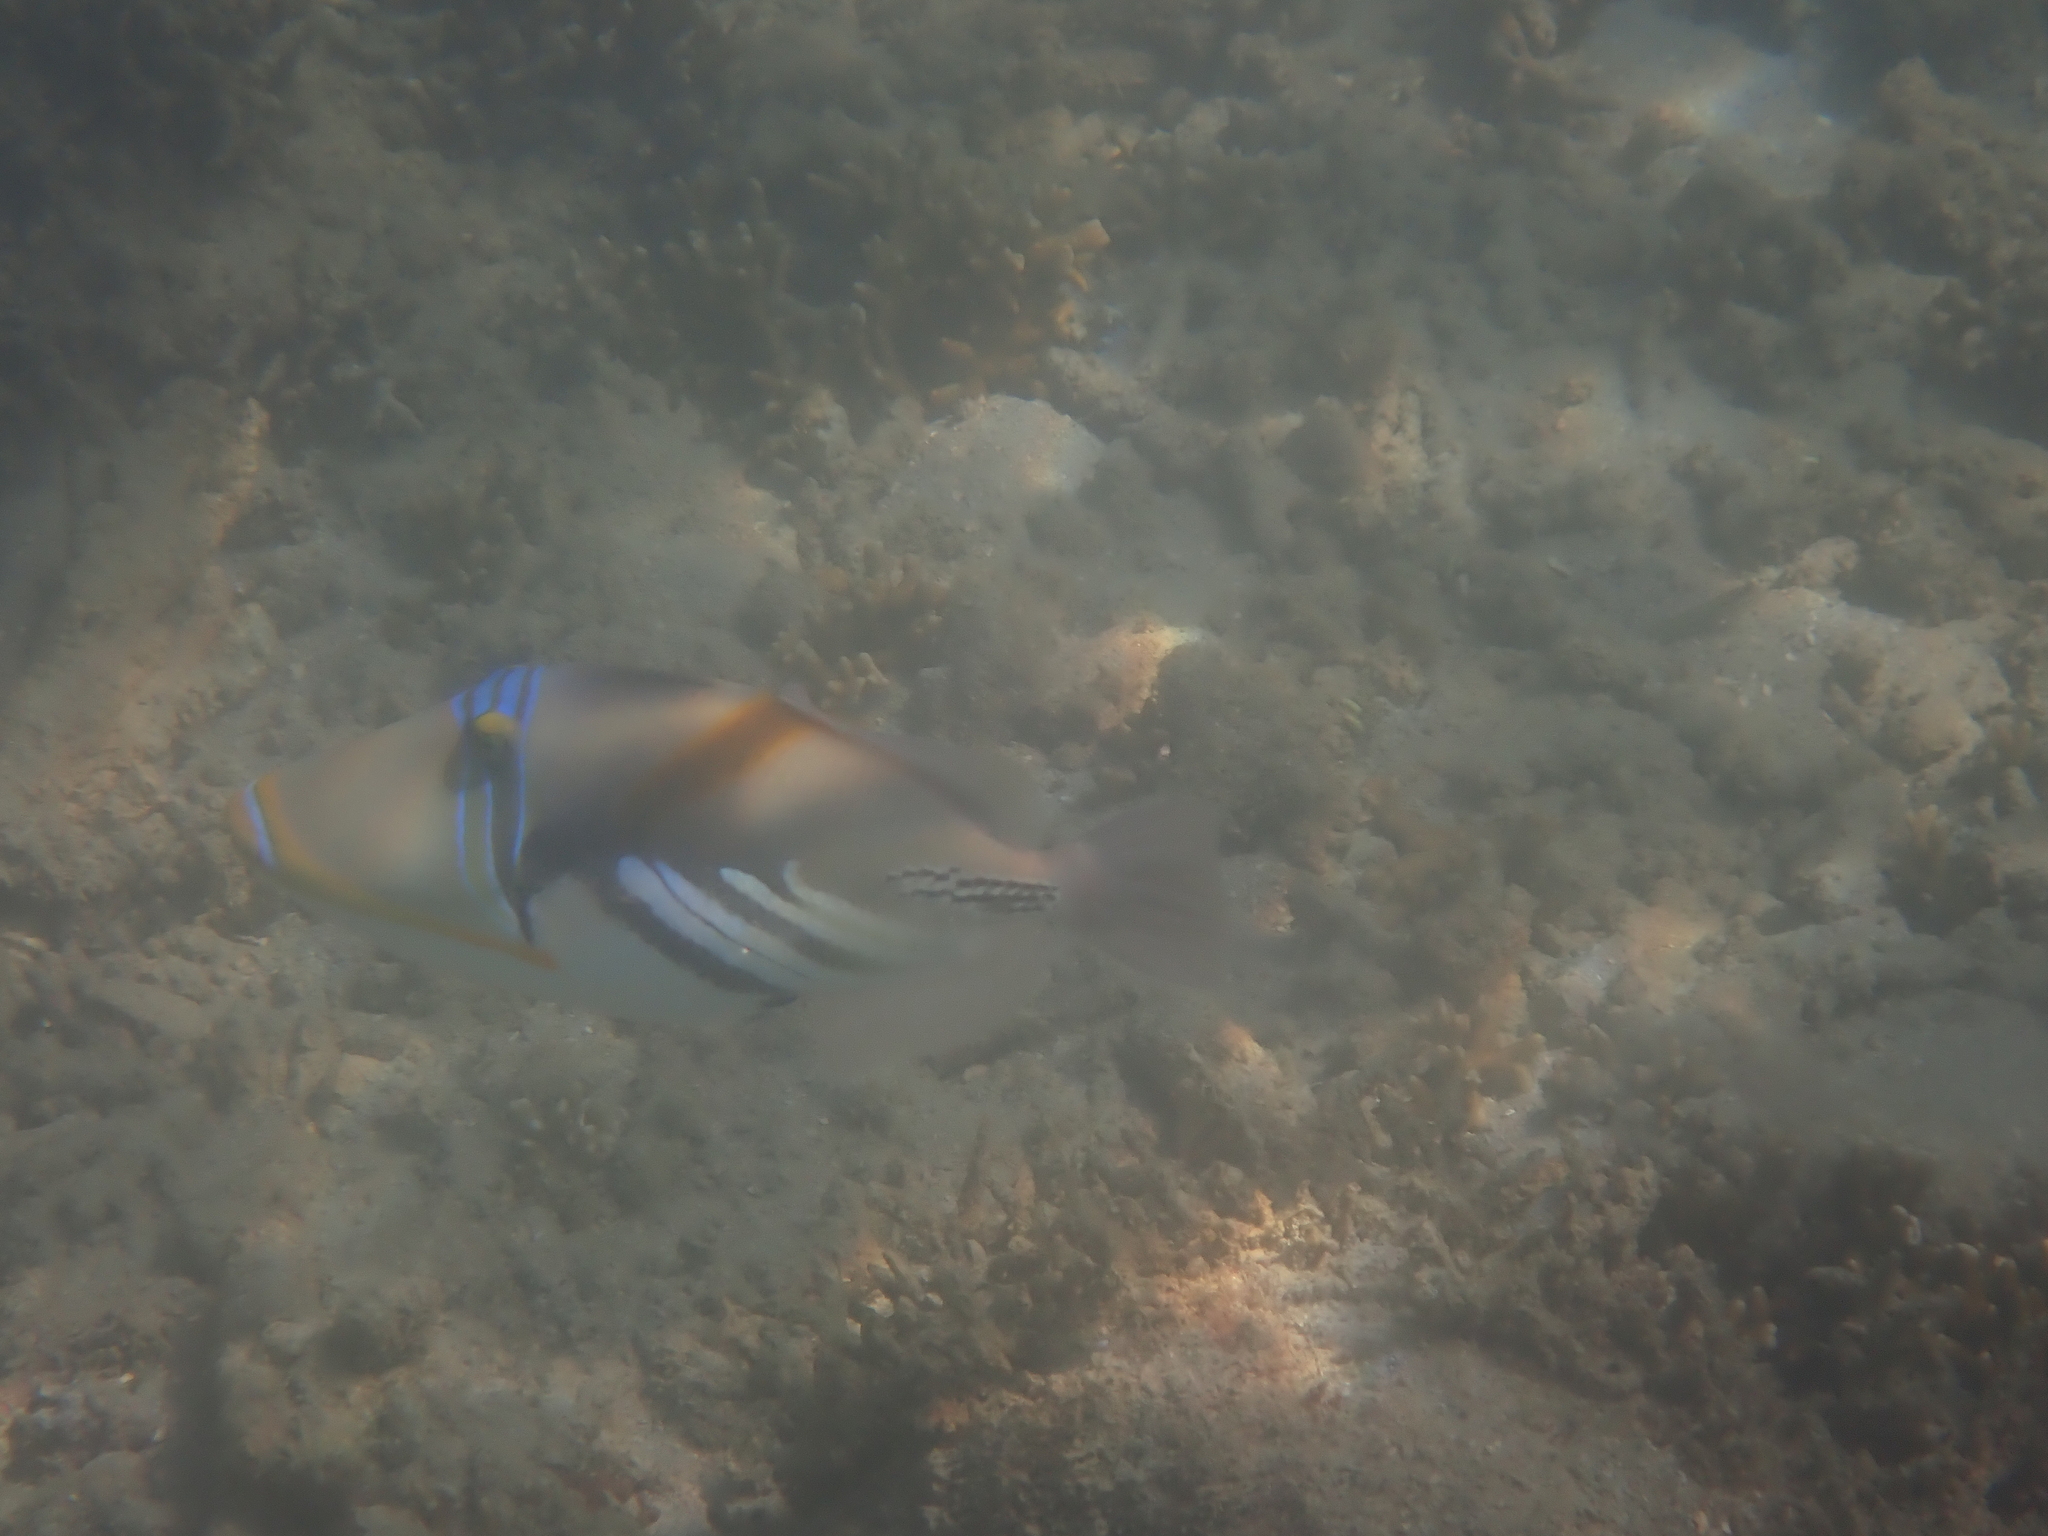
Rhinecanthus aculeatus (Lagoon Triggerfish)